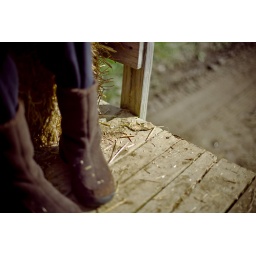
Every stone upon your back will slide onto the ground